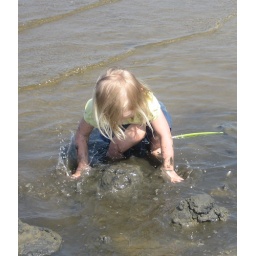
Amelia builds a moat in the wet sand to protect a wet castle